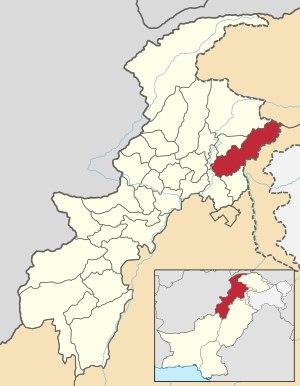
Le district de Torghar ou Tor Ghar, anciennement tehsil de Kala Dhaka est une subdivision administrative de la province Khyber Pakhtunkhwa au Pakistan. Constitué autour de sa capitale Judba, le district est entouré par les districts de Shangla et Battagram au nord, le district de Mansehra à l'est, le district d'Haripur au sud et enfin le district de Buner à l'ouest.